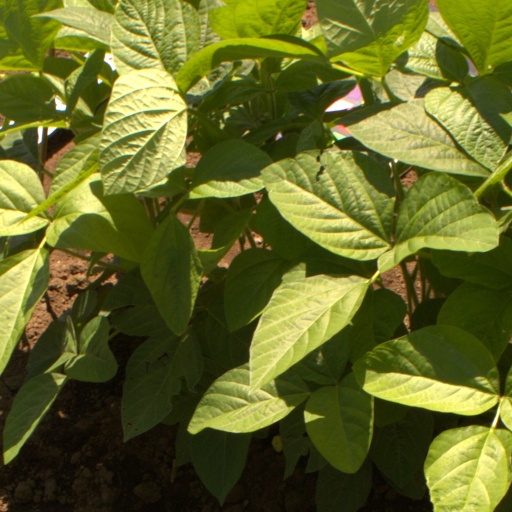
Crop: soybean